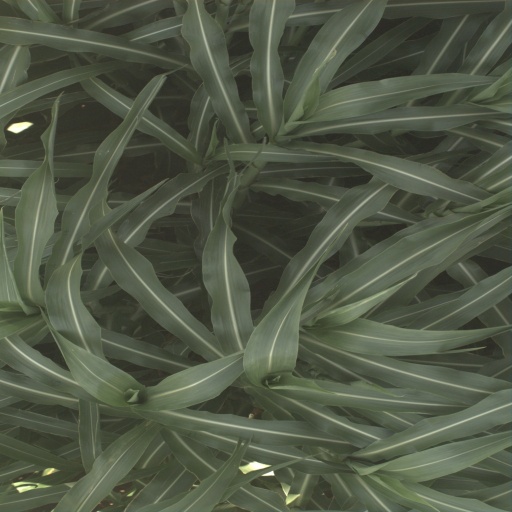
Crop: sorghum